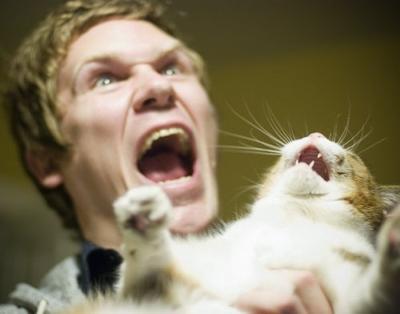
回答: 宝くじが当たった喜び